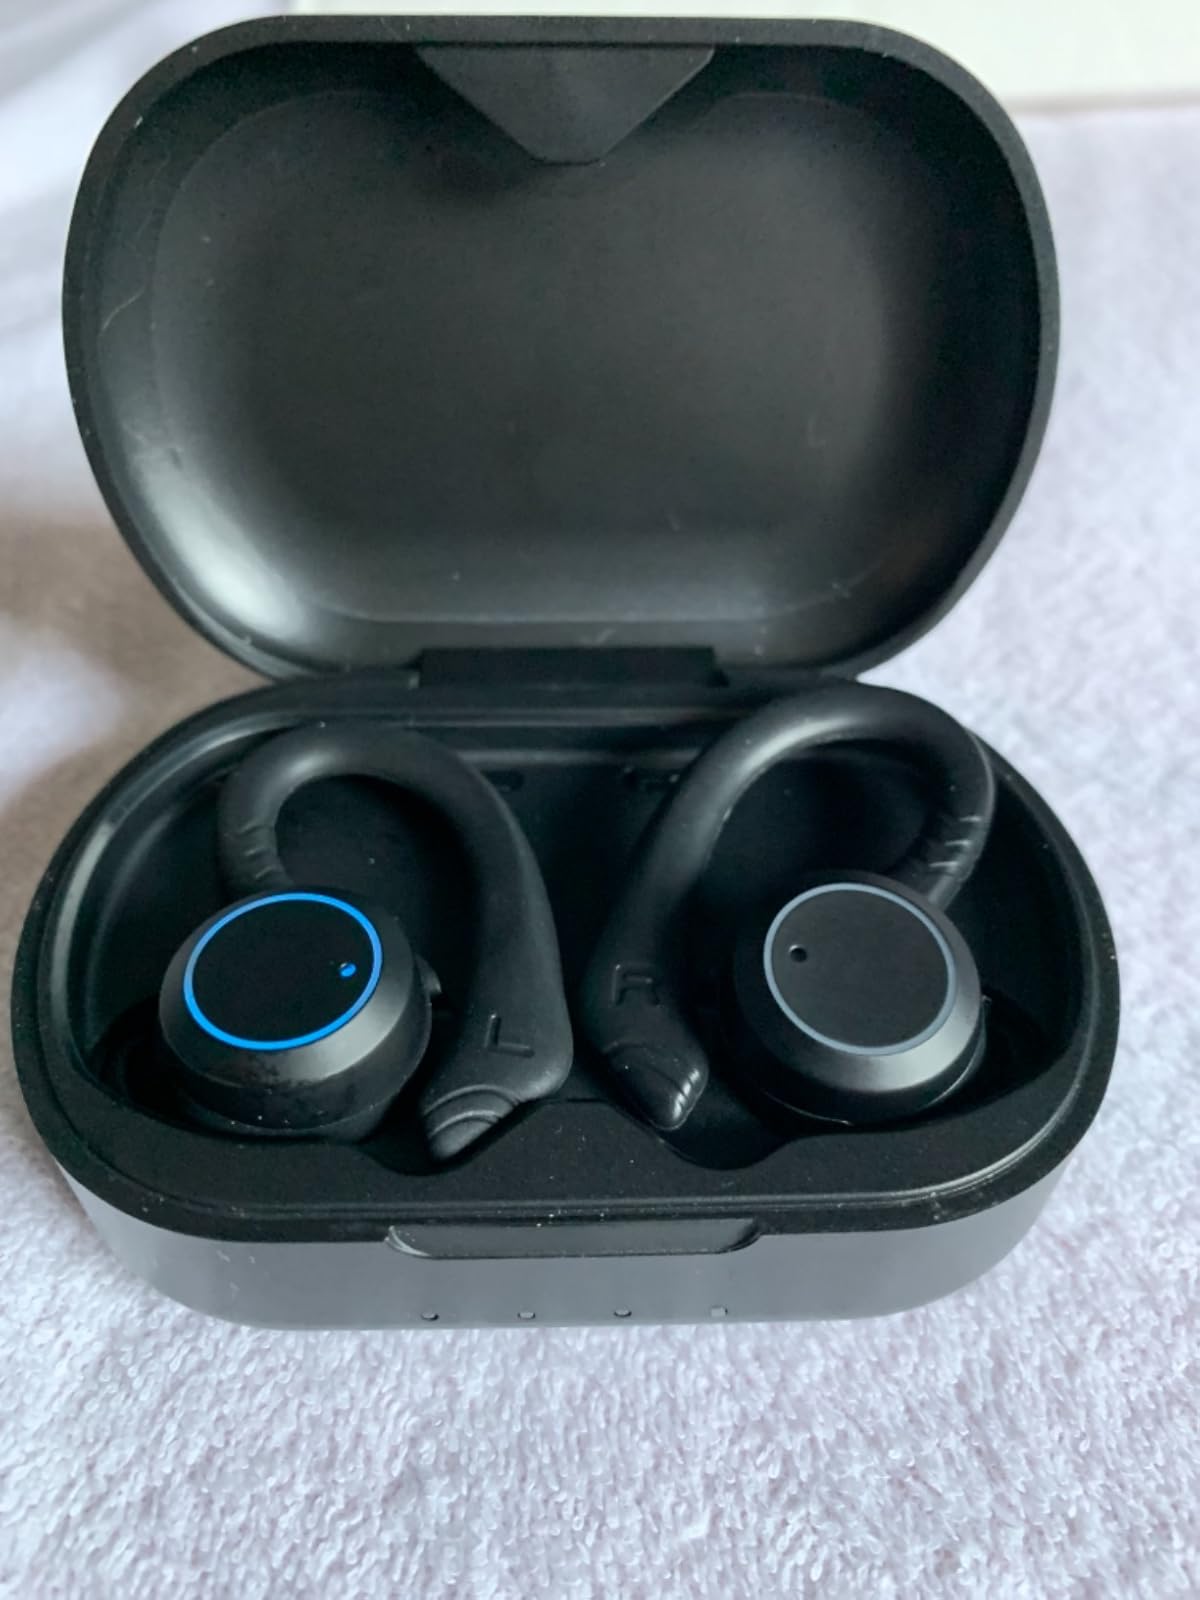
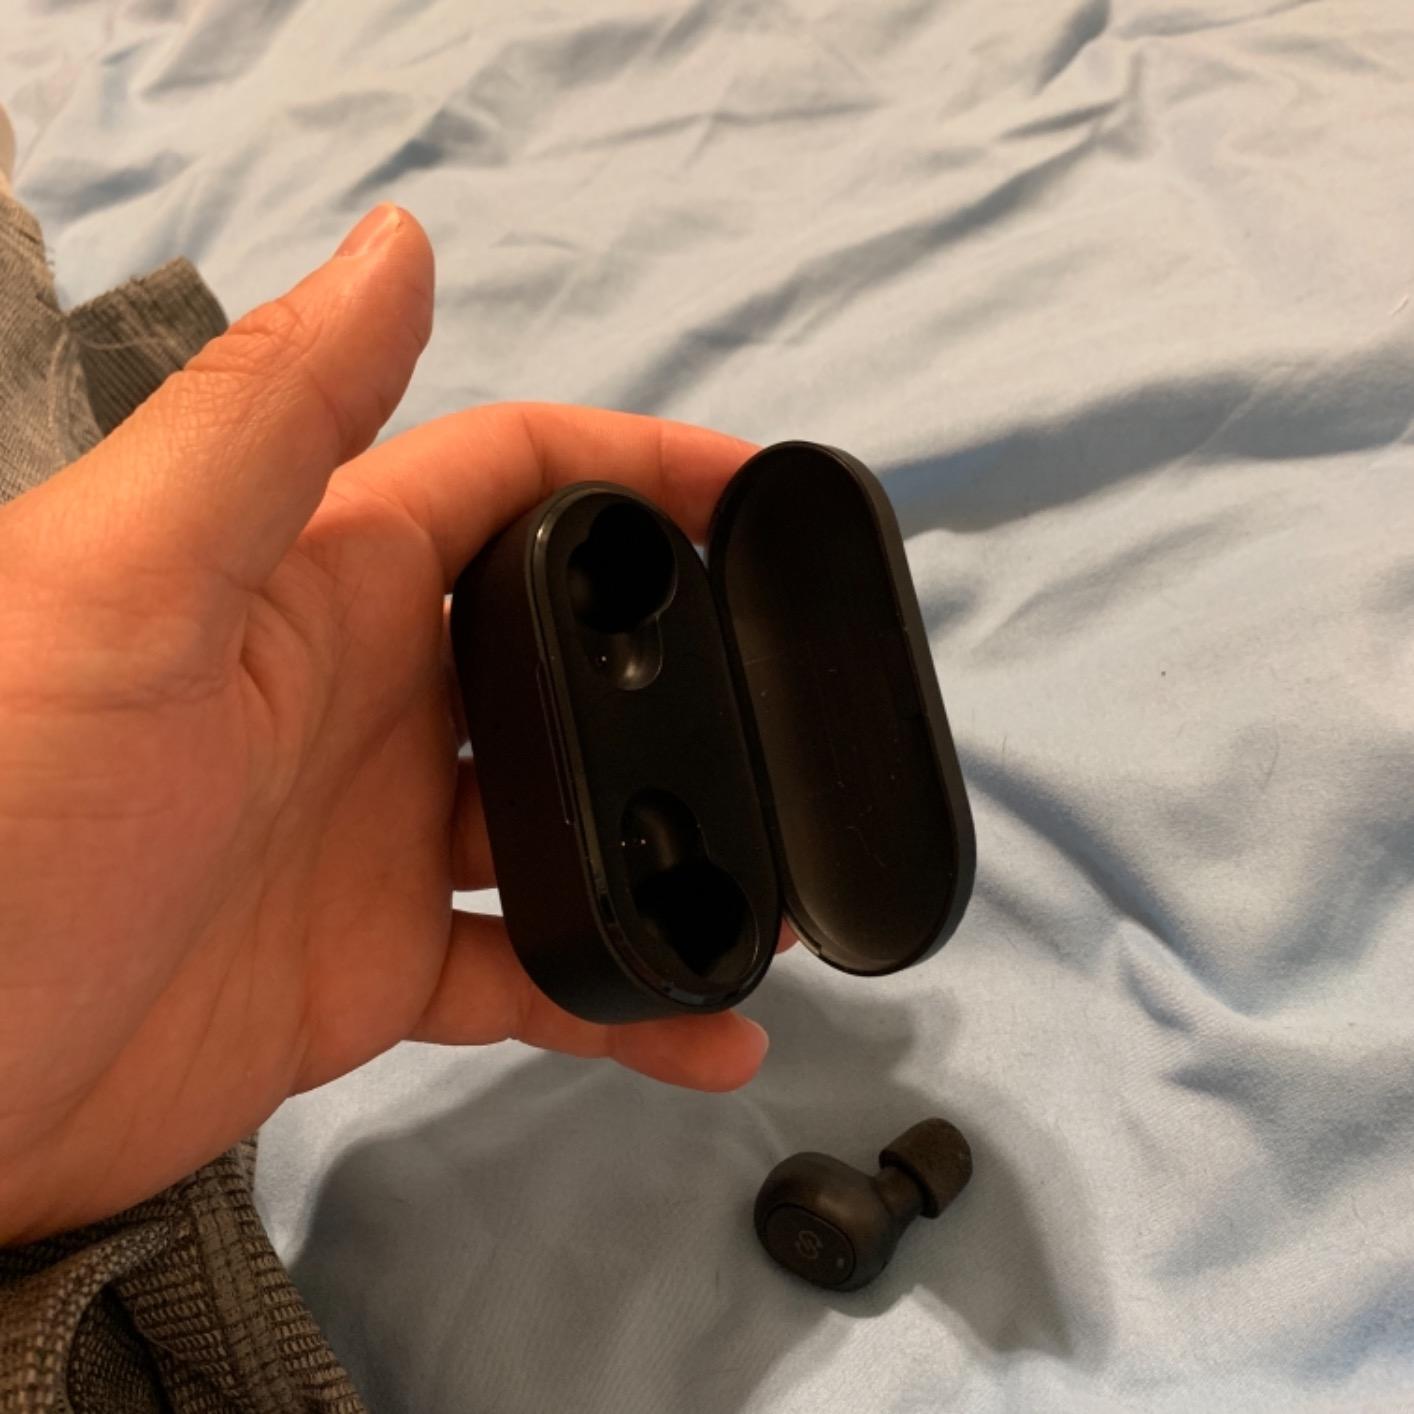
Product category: earbuds
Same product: no